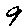
Label: 9